Davido

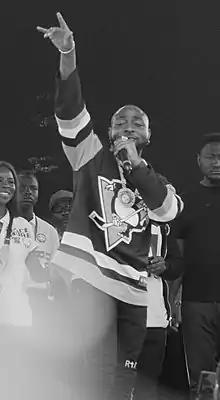
Davido performing at the Lagos city Marathon gala 2020

In January 2019, Davido sold out The O2 Arena in London, becoming the first solo African artist to do so after Wizkid in 2018. He was introduced on stage by Idris Elba and performed several of his hit singles with the backing band The Compozers. Writing for "The Guardian" Caroline Sullivan gave the concert four stars out of five, calling Davido an "alpha" and saying; "many of his mannerisms are influenced by the American rappers with whom he has worked, including Young Thug and Swae Lee".